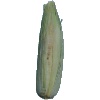
Label: Corn Husk 1